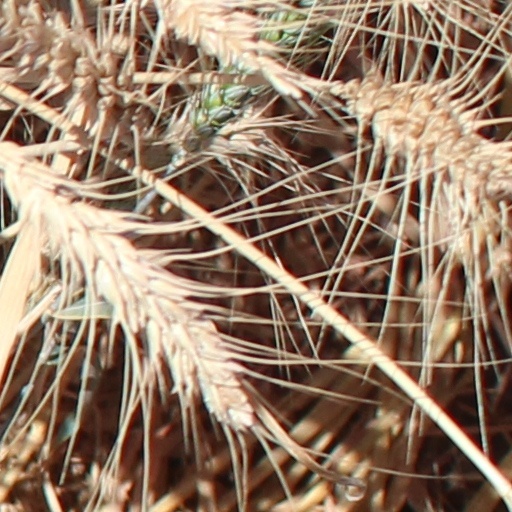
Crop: wheat